List of schools in the Roman Catholic Diocese of Rockville Centre

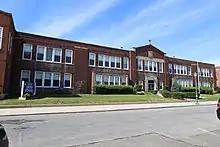
Long Beach Catholic Regional School

In the 2000-2001 school year the archdiocese had 28,709 students at the elementary level. By the 2010-2011 school year this was 19,261, a decline of 34%. Six Catholic elementary schools closed in 2012, with 47 remaining. Both seminaries located in the Diocese of Rockville Centre, have been closed down mainly due to the declining numbers of priestly vocations. The Diocese of Rockville Centre currently has no active seminaries within its territory and currently uses the seminary facilities of the Diocese of Brooklyn and the Archdiocese of New York for its seminarians.